Václav Havel

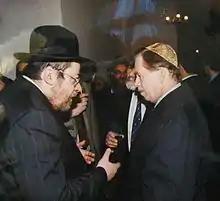
Václav Havel and Karol Sidon (left), his friend and later chief Czech rabbi

The intellectual tradition of his family was essential for Havel's lifetime adherence to the humanitarian values of the Czech culture. After finishing his military service (1957–59), Havel had to bring his intellectual ambitions in line with the given circumstances, especially with the restrictions imposed on him as a descendant of a bourgeois family. He found employment in Prague's theatre world as a stagehand at Prague's Theatre ABC – "Divadlo ABC", and then at the Theatre on Balustrade – "Divadlo Na zábradlí". Simultaneously, he was a student of dramatic arts by correspondence at the Theatre Faculty of the Academy of Performing Arts in Prague (DAMU). His first own full-length play performed in public, besides various vaudeville collaborations, was "The Garden Party" (1963). Presented in a series of Theatre of the Absurd, at the Theatre on Balustrade, this play won him international acclaim. The play was soon followed by "The Memorandum", one of his best known plays, and "The Increased Difficulty of Concentration", all at the Theatre on Balustrade. In 1968, "The Memorandum" was also brought to The Public Theater in New York, which helped to establish Havel's reputation in the United States. The Public Theater continued to produce his plays in the following years. After 1968, Havel's plays were banned from the theatre world in his own country, and he was unable to leave Czechoslovakia to see any foreign performances of his works.